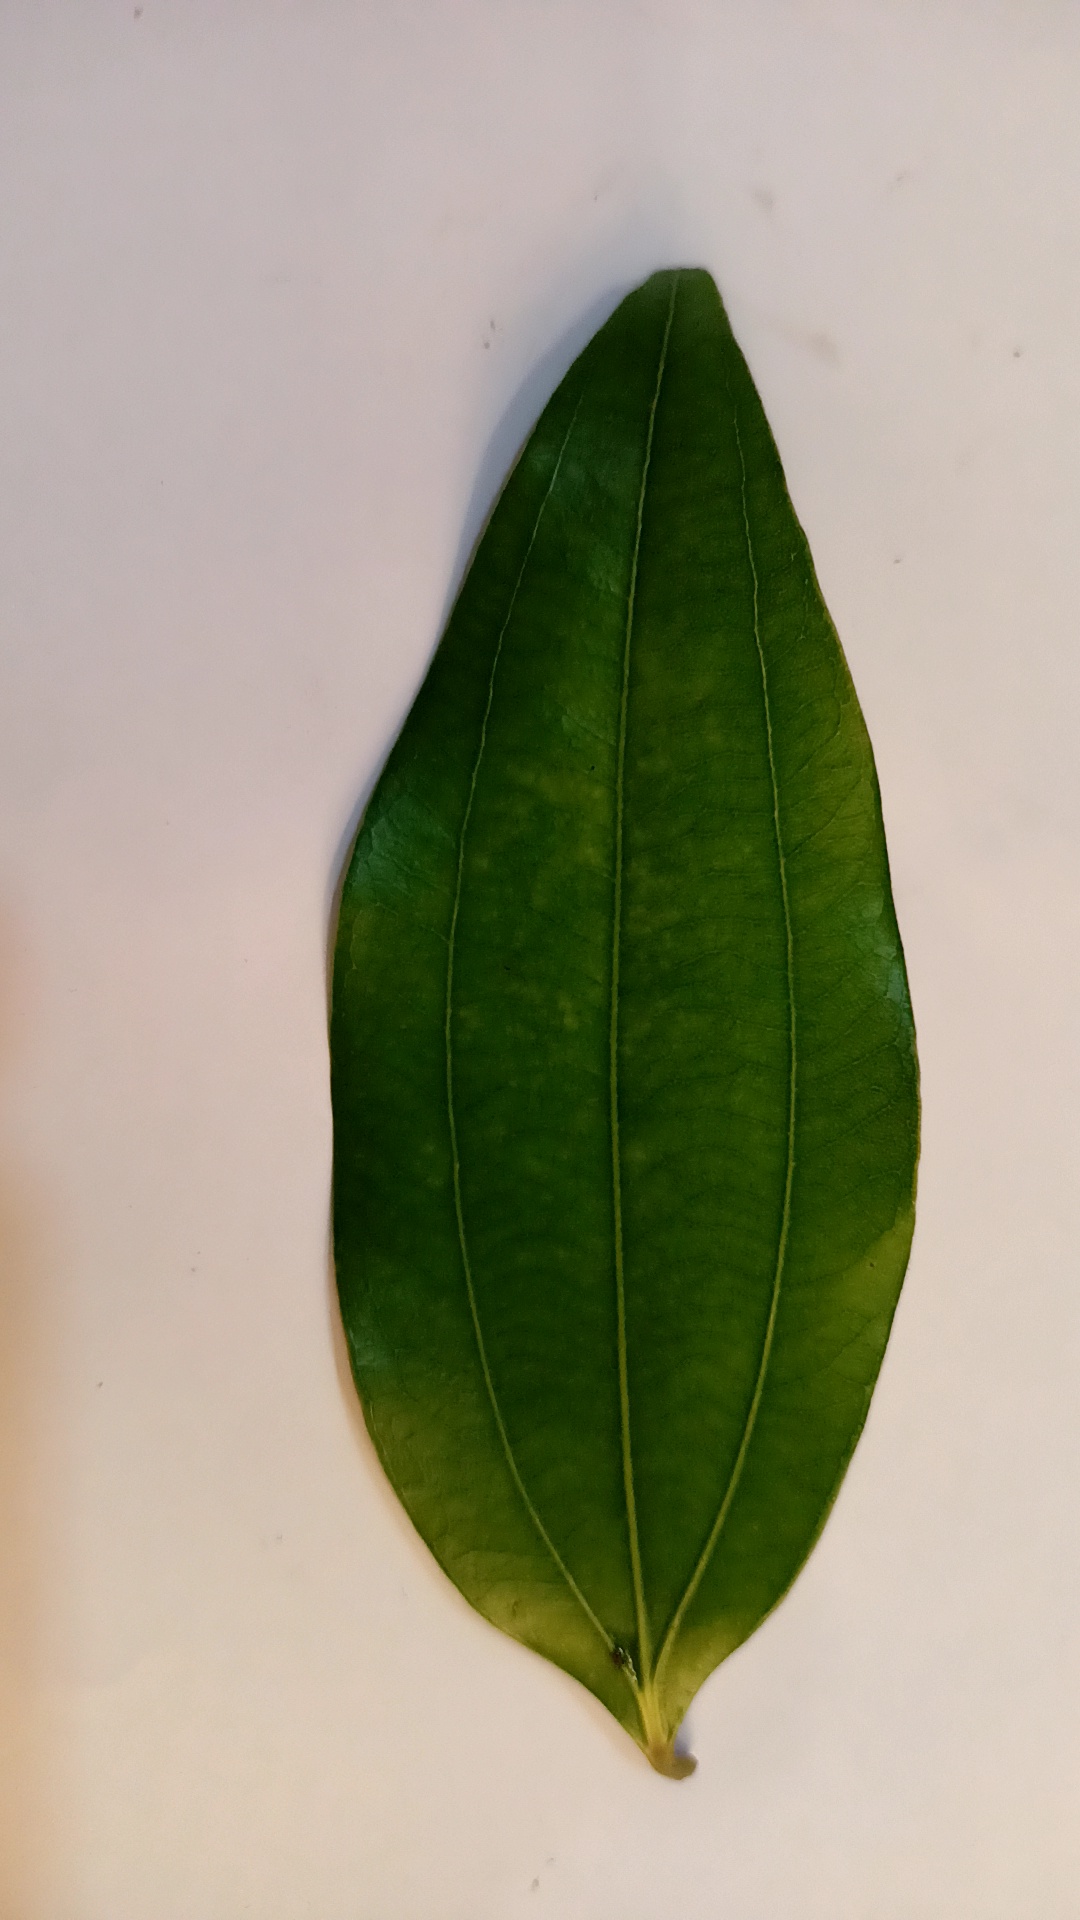
Label: Healthy